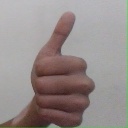
अक्षर: थ